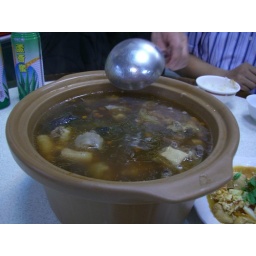
A very special beef stew with herbs, black chicken &amp;amp; ox-tail in a restaurant in Kaohsiung, Taiwan.